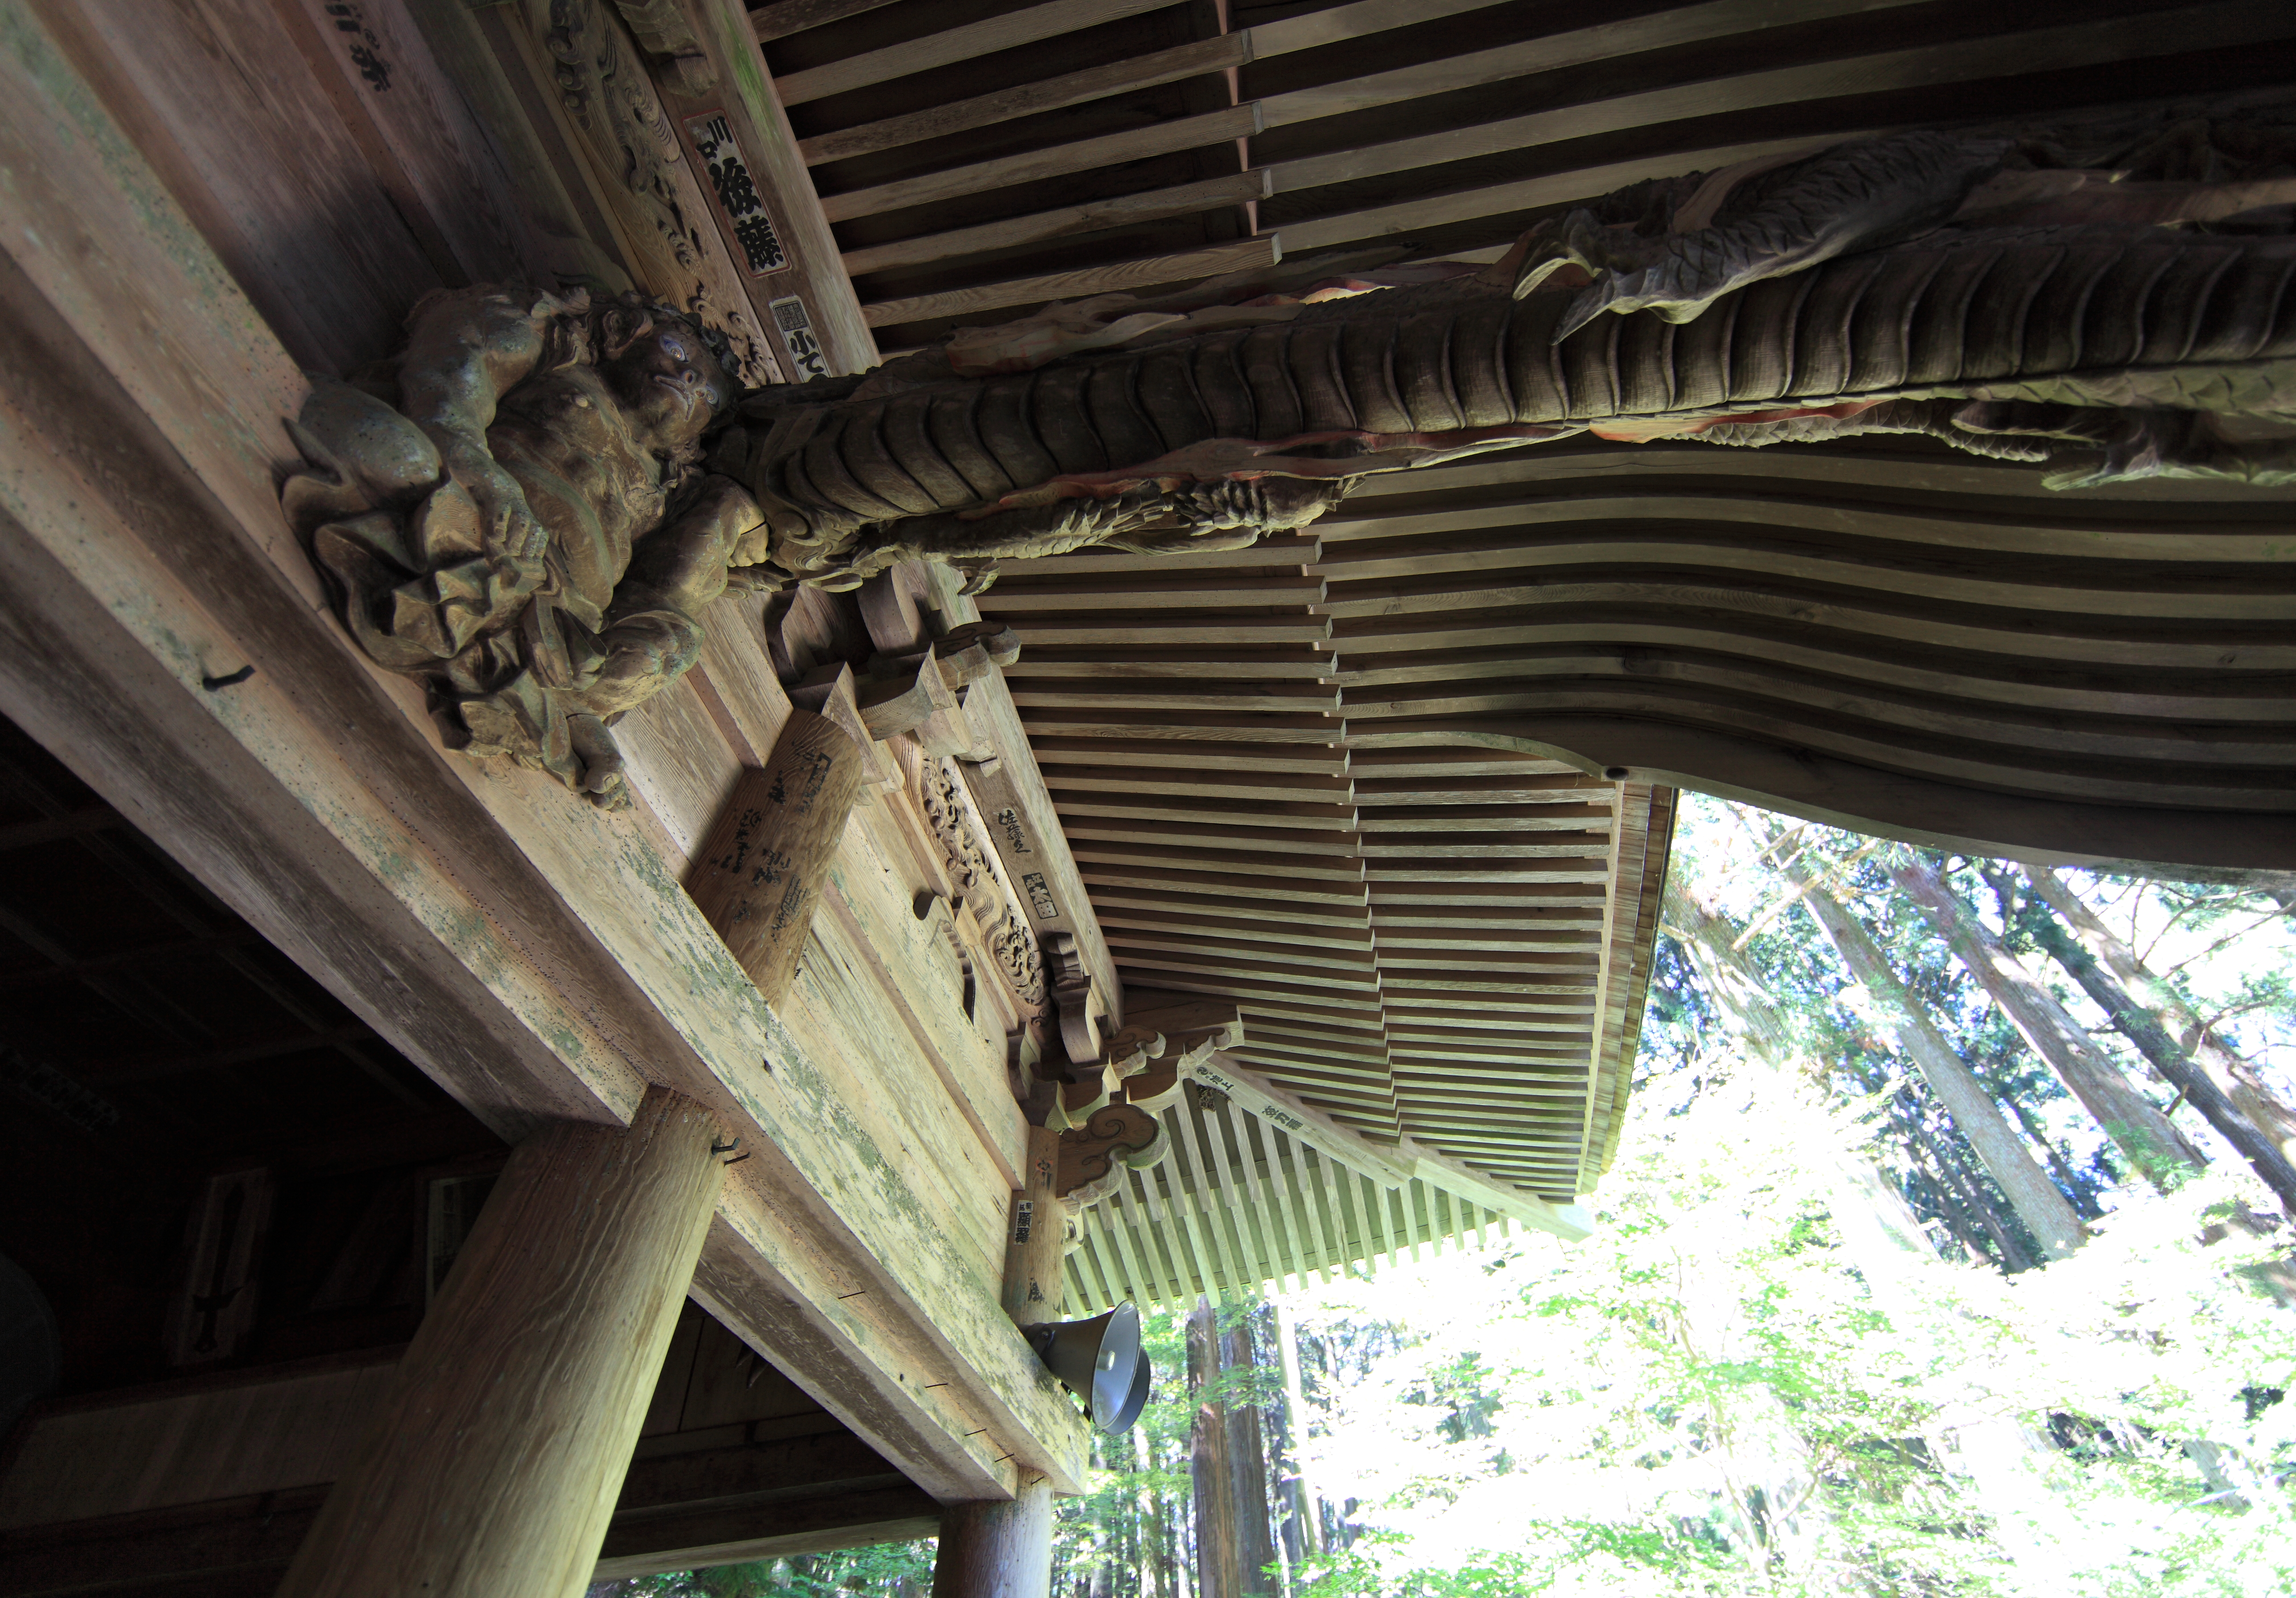
wood, roof, beam, ceiling, high, material, 5d, hires, markii, hi, res, resolution, nagano, komagane, kozenji, kohzenji, tabasami, outdoor structure